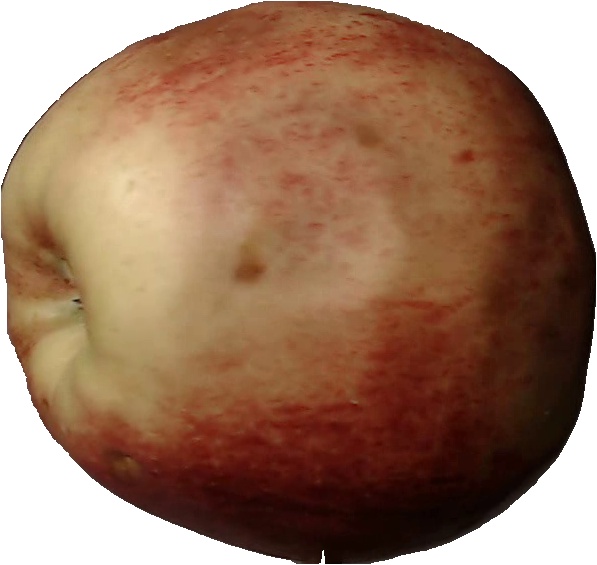
Label: apple_red_3